Evening gown

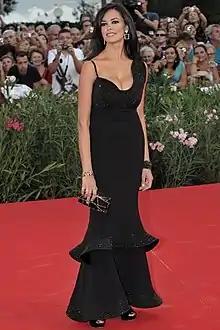
Maria Grazia Cucinotta wearing a black evening gown at the Venice Film Festival

An evening gown, evening dress or gown is a long dress usually worn at formal occasions. The drop ranges from ballerina (mid-calf to just above the ankles), tea (above the ankles), to full-length. Such gowns are typically worn with evening gloves. Evening gowns are usually made of luxurious fabrics such as chiffon, velvet, satin, or organza. Silk is a popular fibre for many evening gowns. Although the terms are used interchangeably, ball gowns and evening gowns differ in that a ball gown will always have a full skirt and a fitted bodice, while an evening gown can be any silhouette—sheath, mermaid, fit and flare, A-line, or trumpet-shaped—and may have straps, halters or even sleeves.